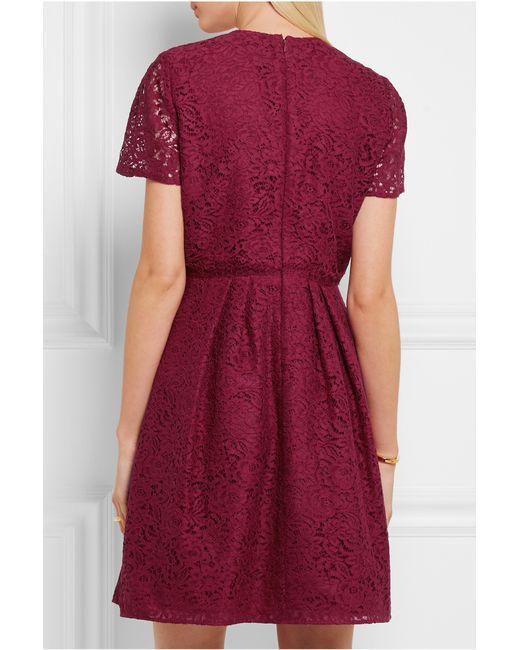
spitzenkleid, Rotweinfarbe, gefüttert, kurze Ärmel, Rückenverschluss, kurz über den Knien, elegant und feminin, ideal für Cocktailpartys